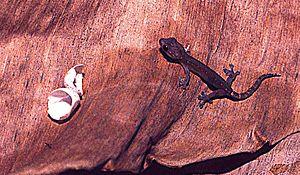
Gecko nocturne nouveau-né (Hemiphyllodactylus typus), Maurice
Hemiphyllodactylus typus est une espèce de geckos de la famille des Gekkonidae.